Jim Yester

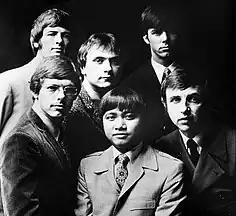
The Association in 1967 (Yester top left)

The Association were regular guests on the variety show The Smothers Brothers Comedy Hour during 1968, and also partook in a fair amount of performances on the Red Skelton Hour.